Charles E. Bunnell

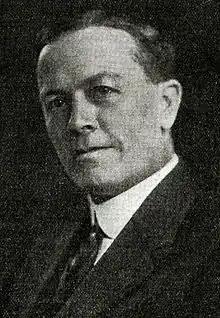

Charles Ernest Bunnell (January 12, 1878 – November 1, 1956) was a judge for the Alaska Territory and the University of Alaska's first president, from 1921 to 1949. He ran for Alaska Territorial Delegate to Congress on the Democratic Party ticket in 1914, but was defeated. He was appointed to his judgeship January 15, 1915 by US President Woodrow Wilson, serving as judge on the US Territorial Court in Fairbanks, Alaska for seven years.